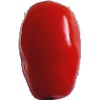
Label: Tomato 2